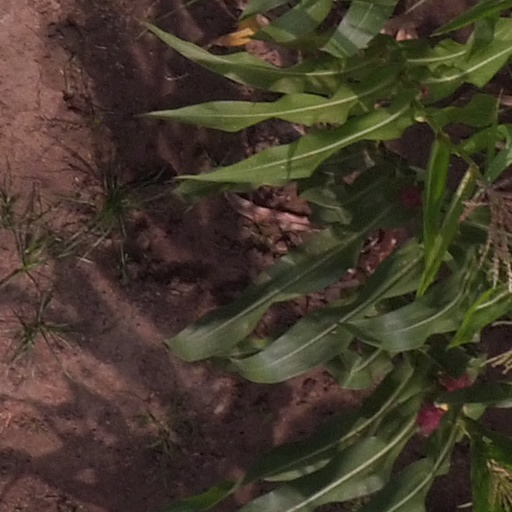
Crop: maize; corn